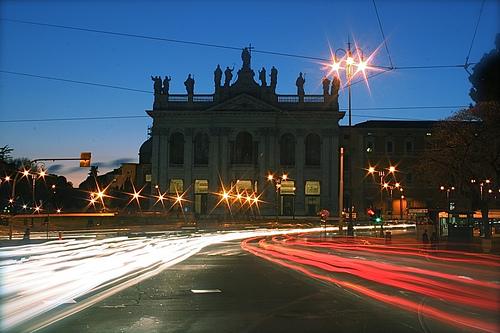
Weather: snow or frosty